DMG interpersonal

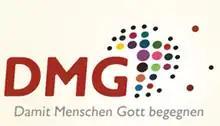
The DMG logo

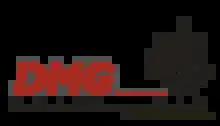
Old logo

The Christian-evangelical DMG interpersonal ("DMG", former: ""German Missionary Fellowship"") based at Buchenauerhof in Sinsheim, claims to be one of the largest Protestant missions in Germany. The legal status is a non-profit registered association. Director and chairman of the Board is Günther Beck.